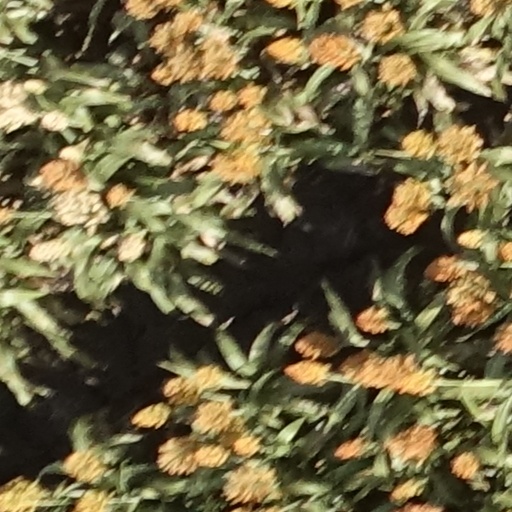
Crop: sorghum